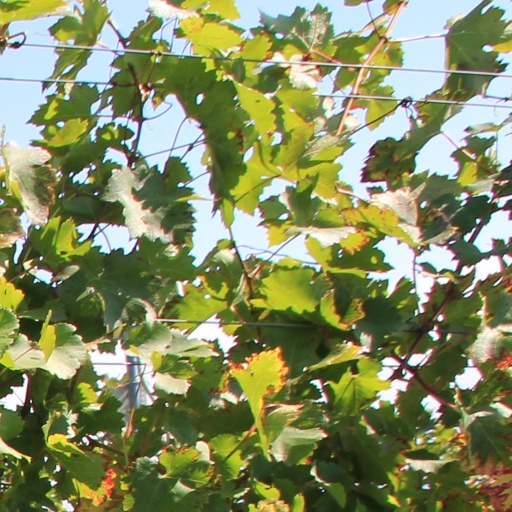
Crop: grape